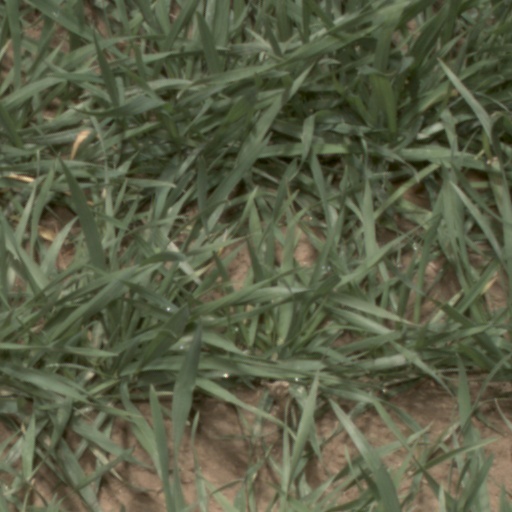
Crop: wheat